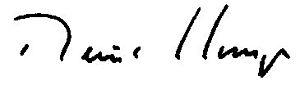
Reiner Kunze, né le 16 août 1933 à Oelsnitz/Erzgeb. en ex-RDA, est un écrivain allemand issu d'une famille de mineurs. Il est aussi un célèbre dissident.